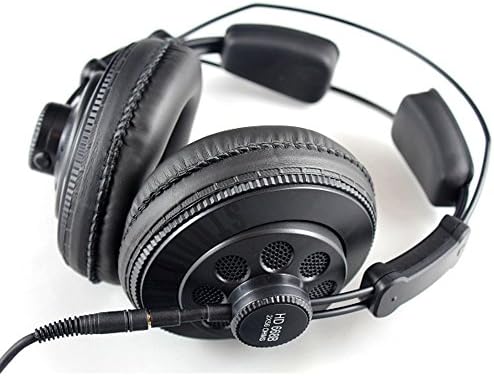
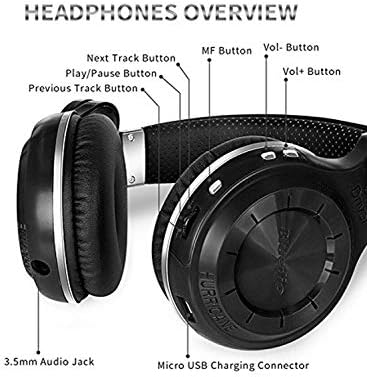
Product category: headphones
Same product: no